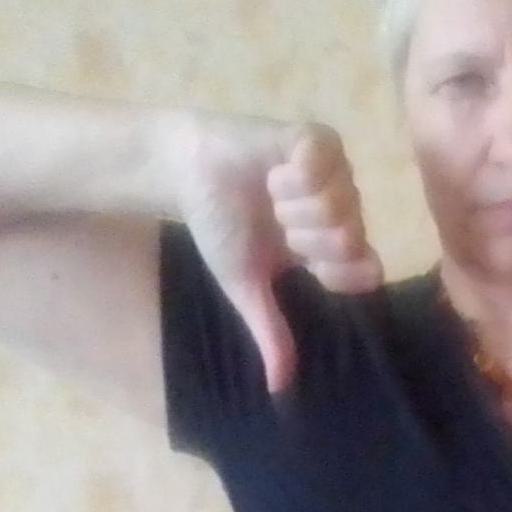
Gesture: dislike